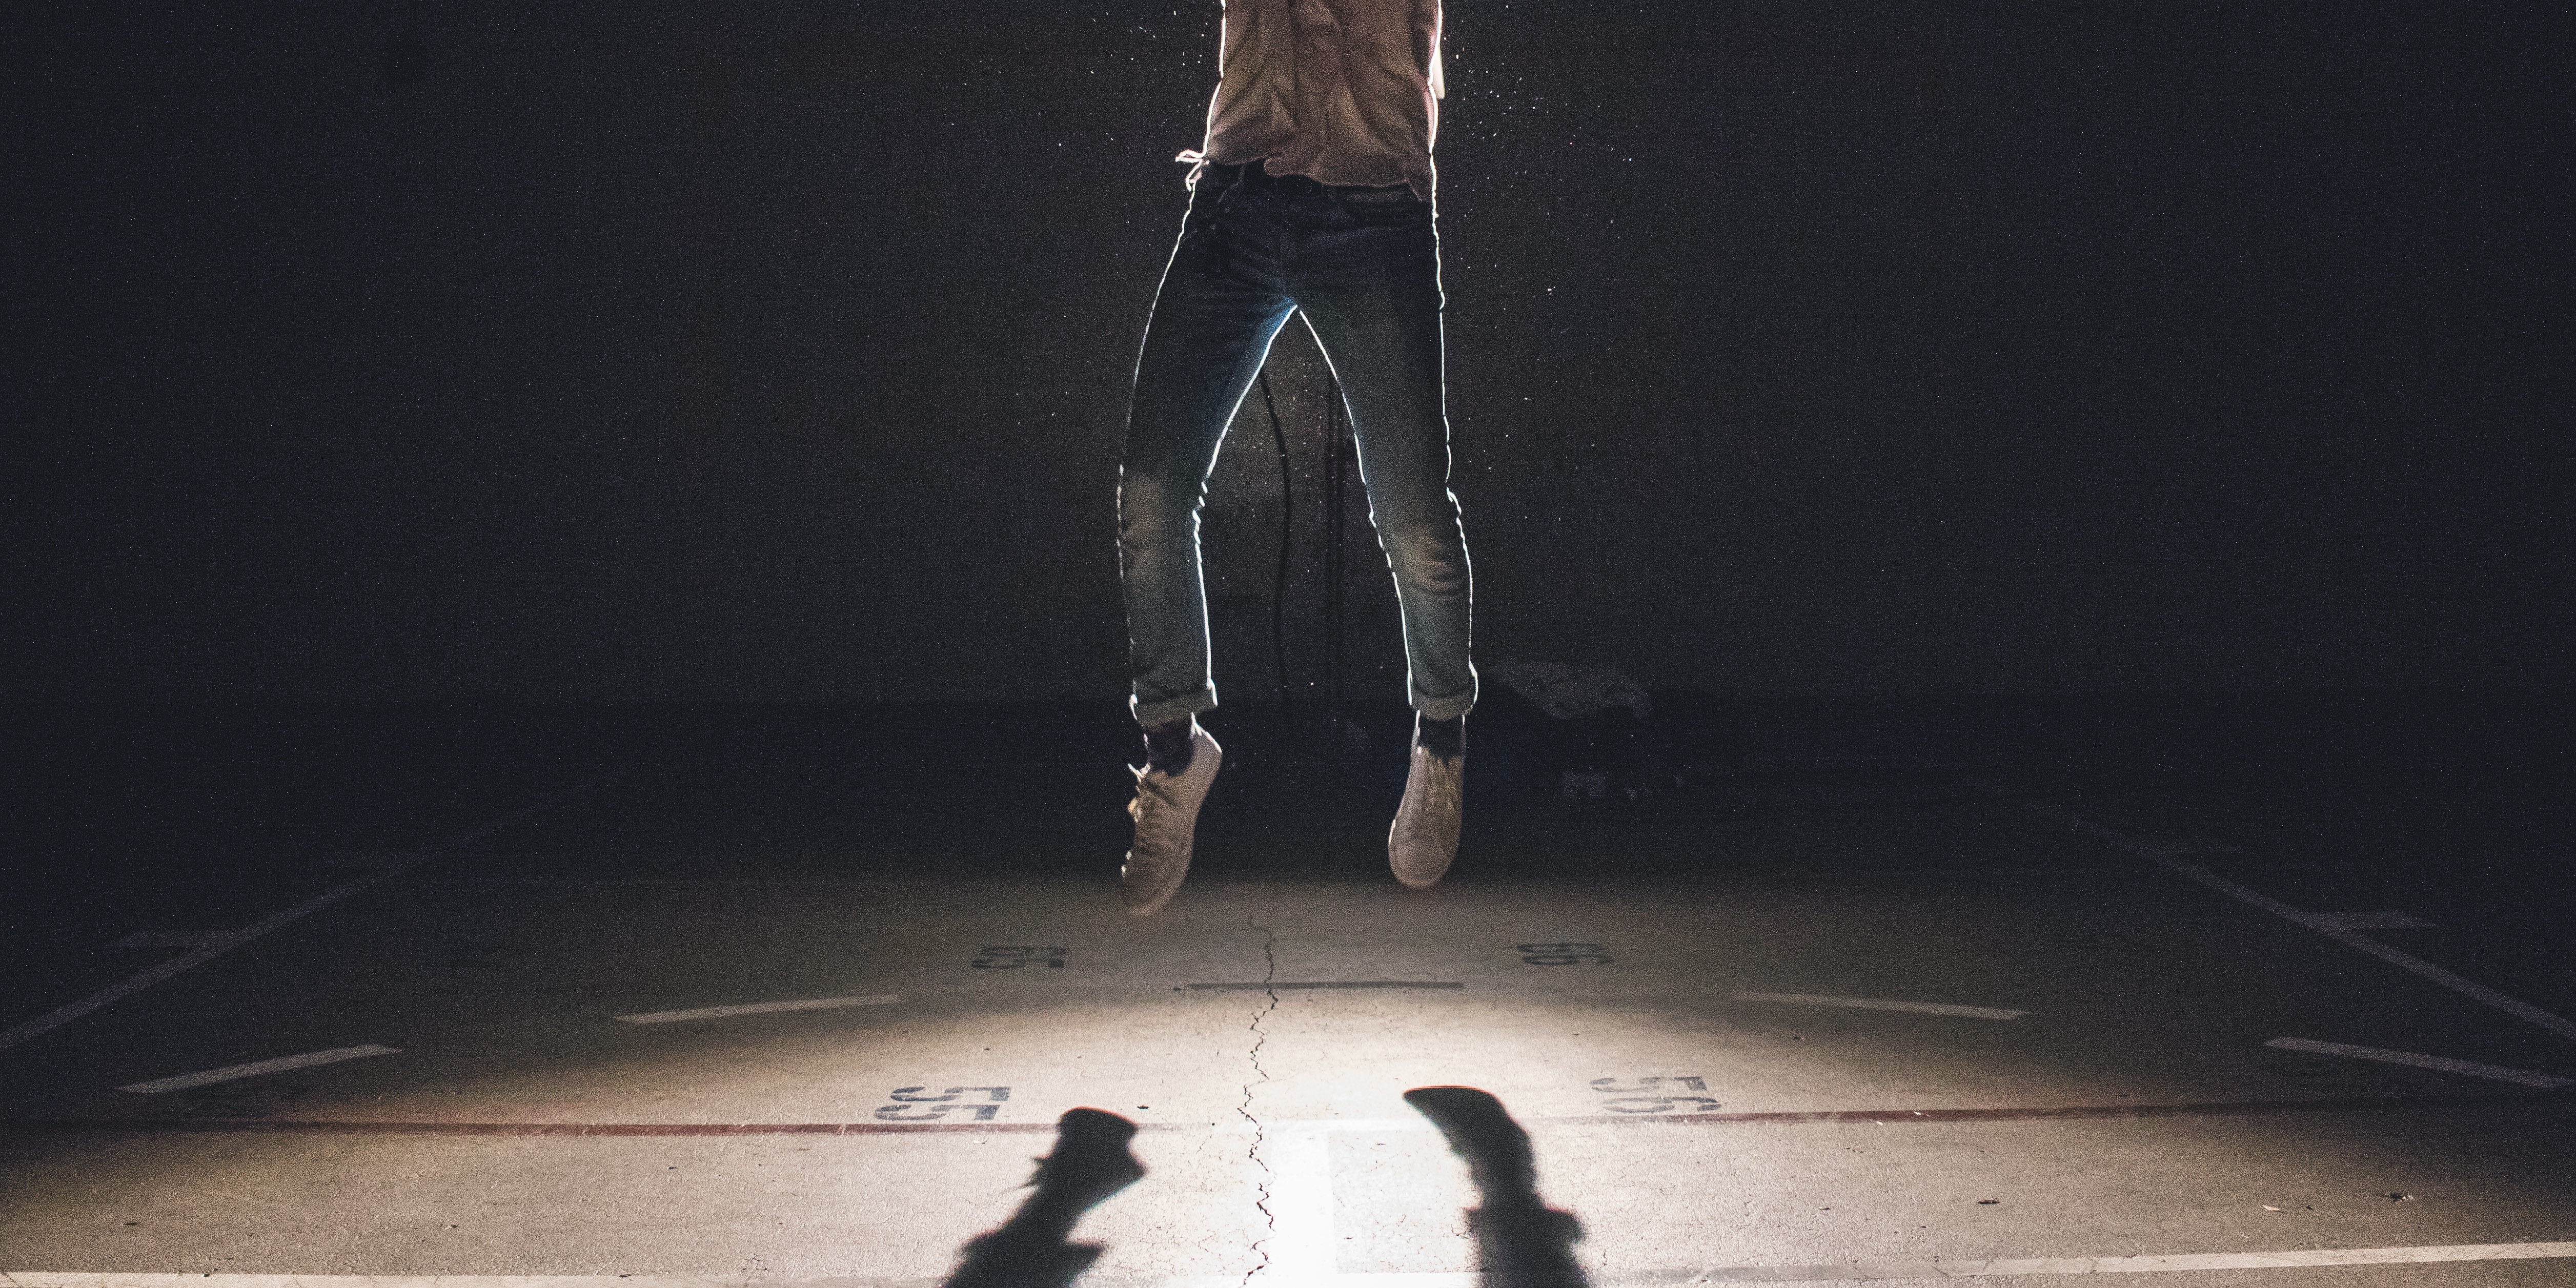
man, person, light, jump, jumping, shadow, darkness, fashion, black, performance art, performance, footwear, adult